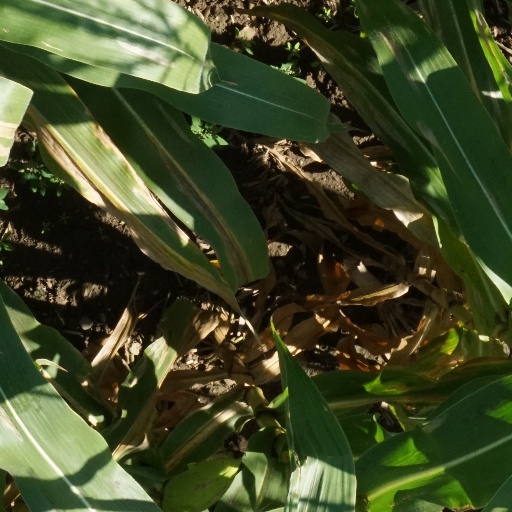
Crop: maize; corn